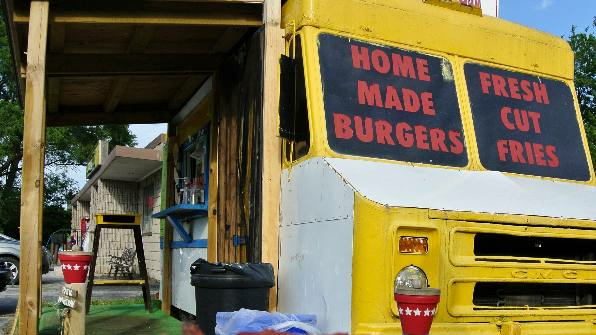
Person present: No